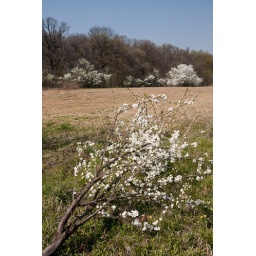
Blooming tree cut down in a field